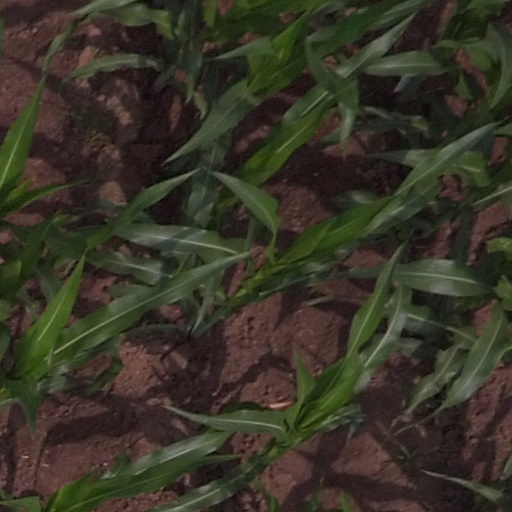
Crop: maize; corn